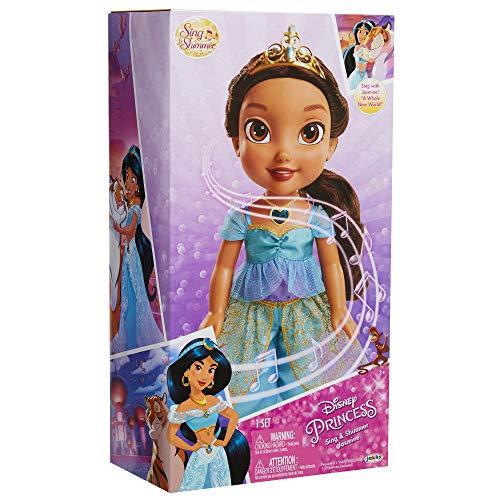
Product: Disney Princess Jasmine Doll Sing & Shimmer Toddler Doll, Princess Jasmine Sings “A Whole New World” When You Press Her Jeweled Necklace [Amazon Exclusive]
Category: Toys & Games | Dolls & Accessories | Dolls
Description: Princess Jasmine sings "A Whole New World" when you press her jeweled necklace.
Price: $29.99
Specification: ProductDimensions:6.8x5.5x14inches|ItemWeight:1.45pounds|ShippingWeight:1.45pounds(Viewshippingratesandpolicies)|ASIN:B07D9ZR3KY|Itemmodelnumber:97259|Manufacturerrecommendedage:36months-6years|Batteries:2AAAbatteriesrequired.(included)